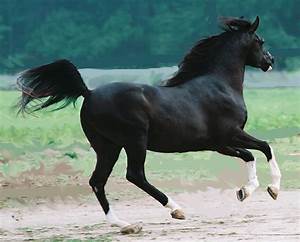
Label: horse